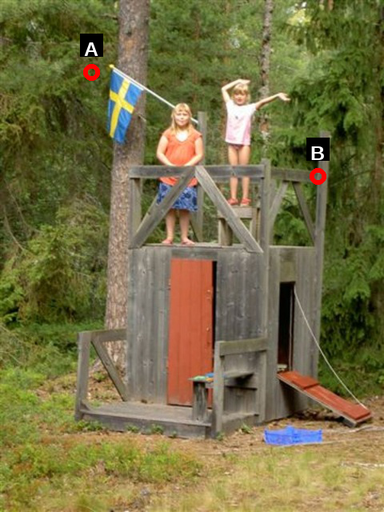
Question: Two points are circled on the image, labeled by A and B beside each circle. Which point is closer to the camera?
Select from the following choices.
(A) A is closer
(B) B is closer
Answer: B